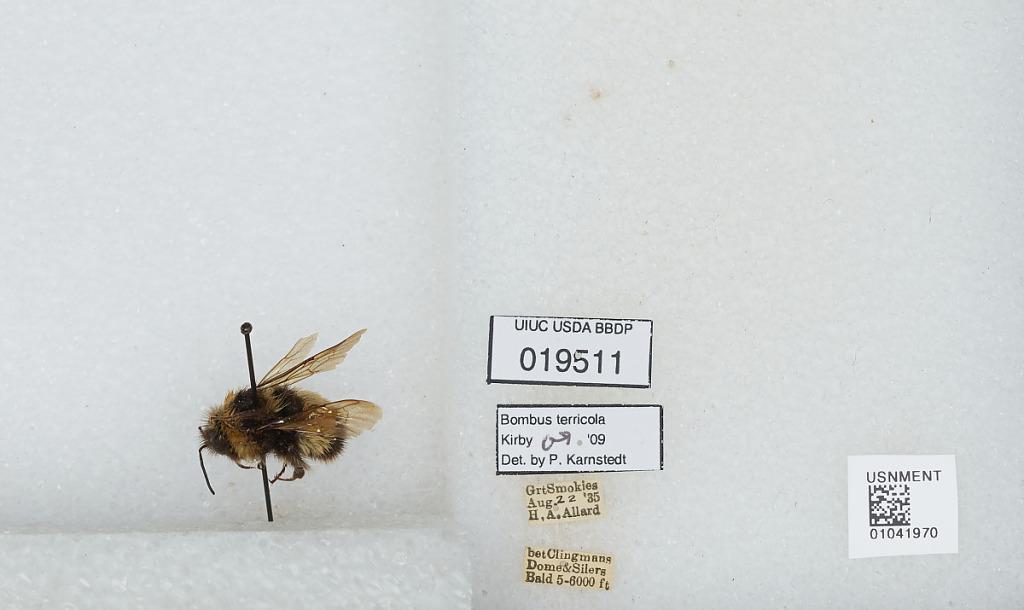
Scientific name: Bombus sp.
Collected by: H. Allard
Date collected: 1935-8-22
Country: United States
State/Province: Tennessee
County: Sevier
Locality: Great Smoky Mountains, between Clingmans Dome and Silers Bald
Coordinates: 35.5656, -83.5333
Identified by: Karnstedt, P.